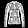
Label: Shirt